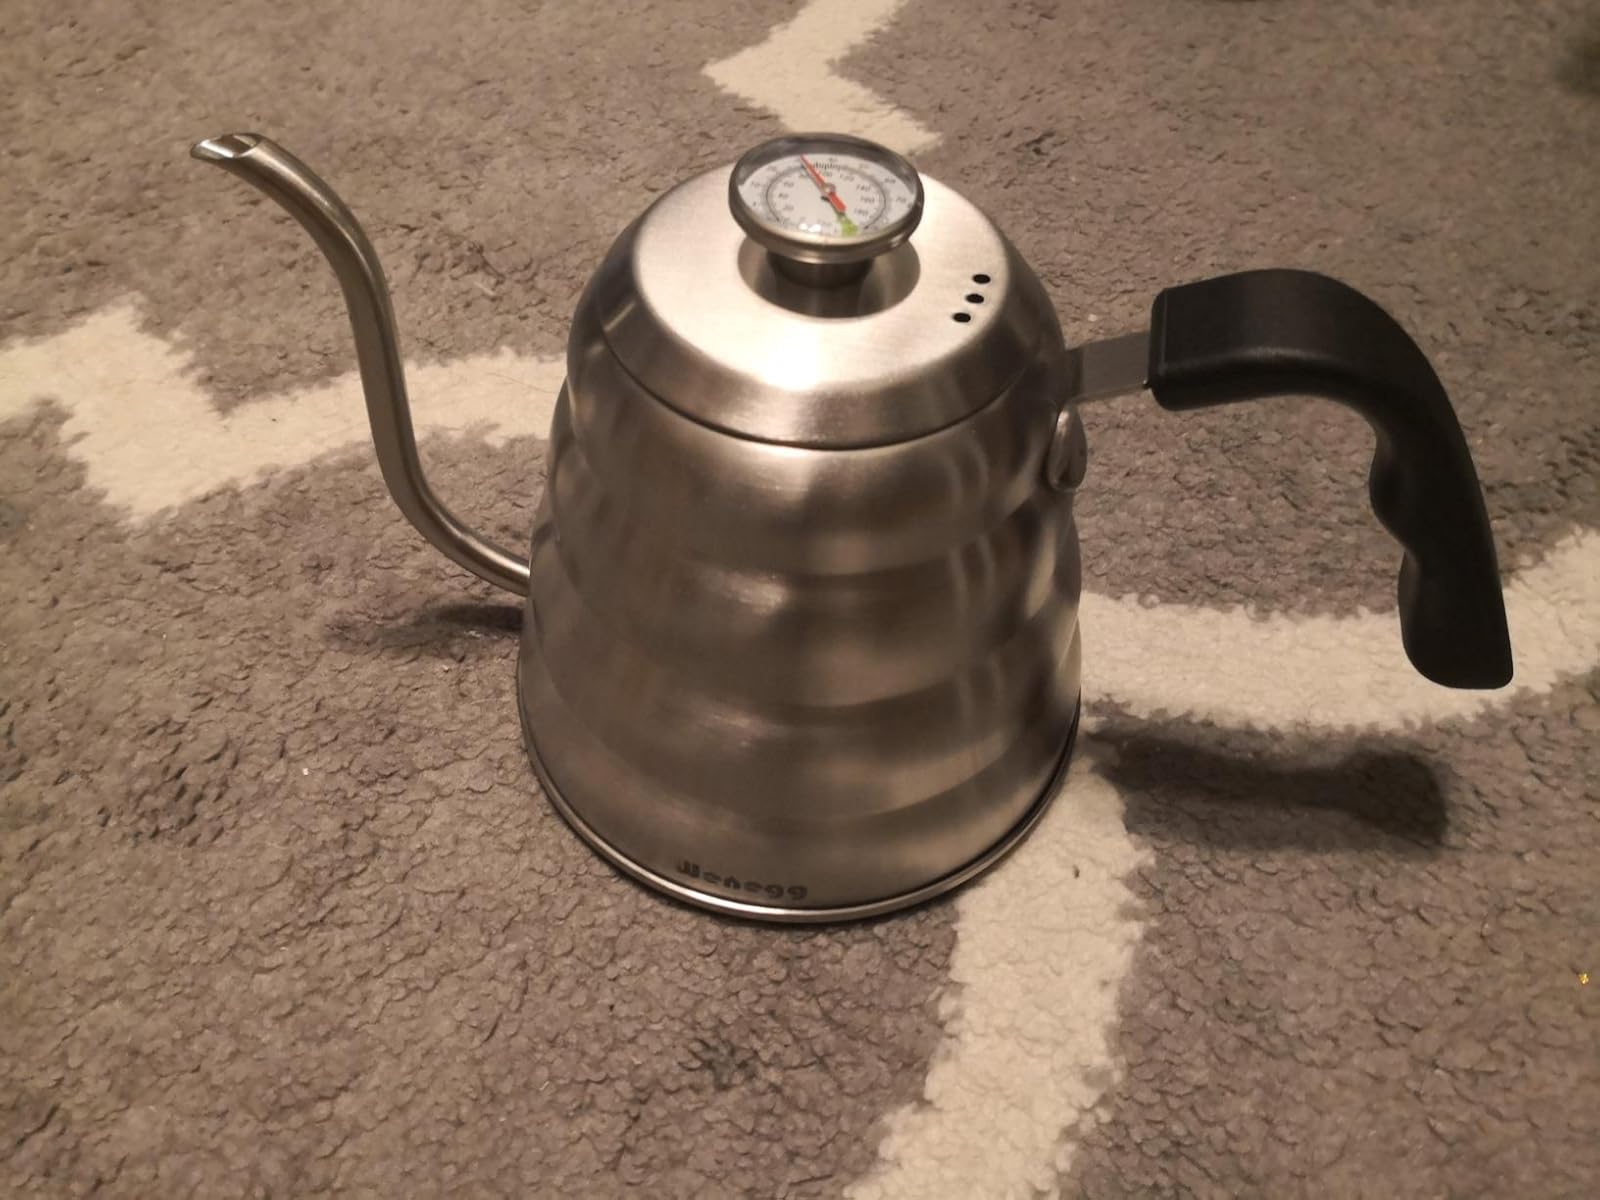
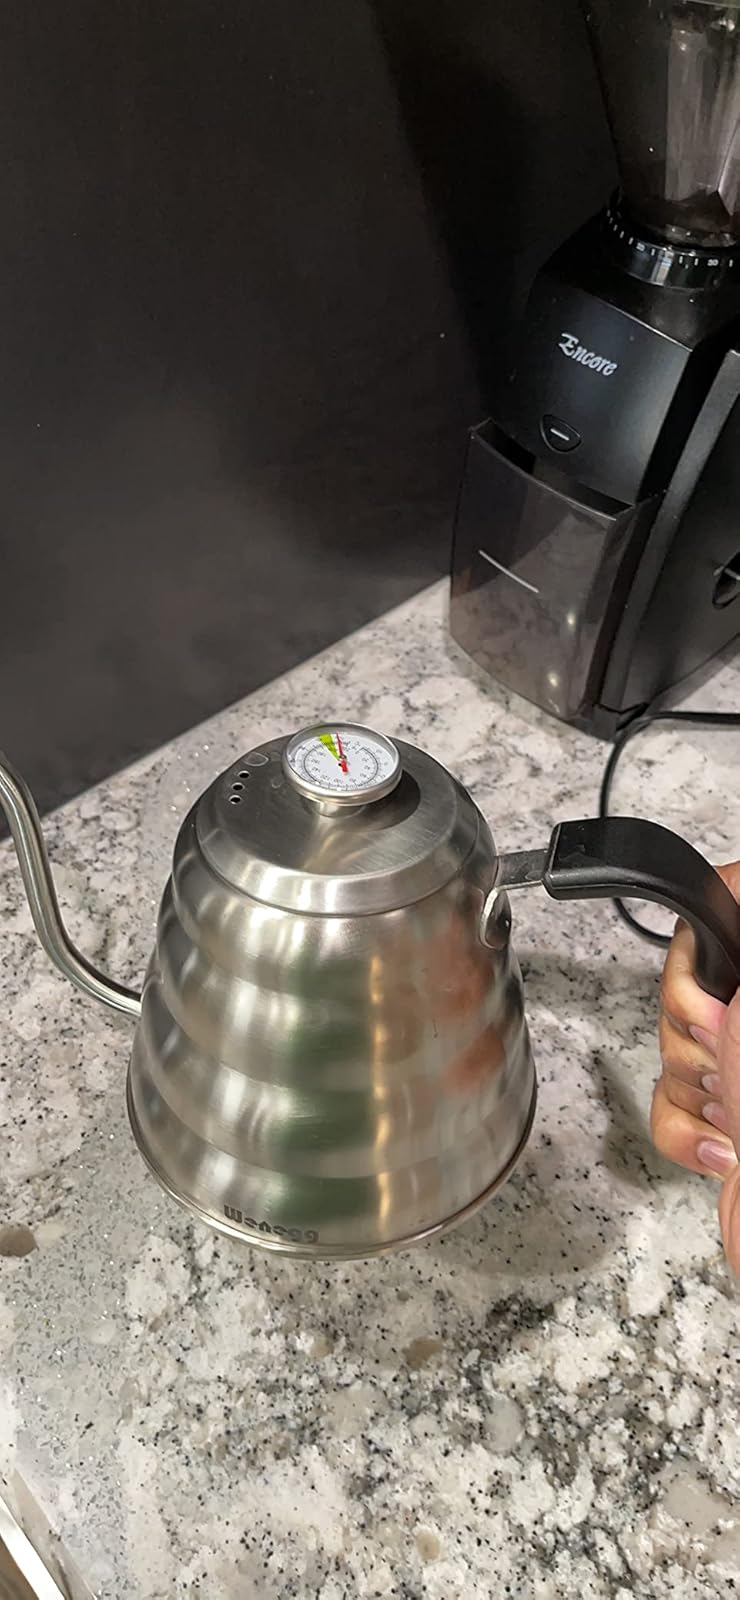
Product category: items_kettle
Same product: yes